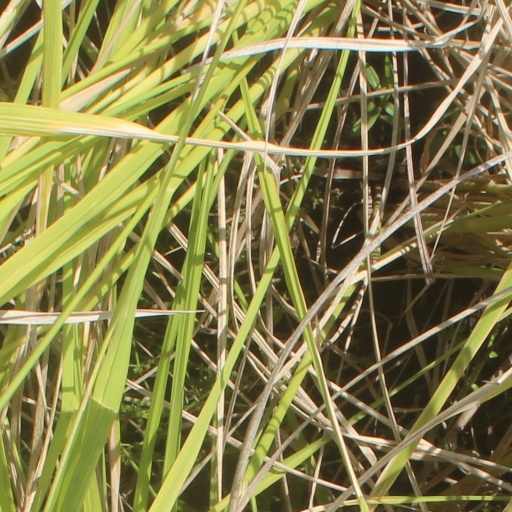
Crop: rice